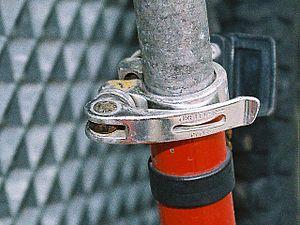
Un attache rapide ou serrage rapide est un système permettant de démonter des éléments de bicyclette sans aide d'outils.